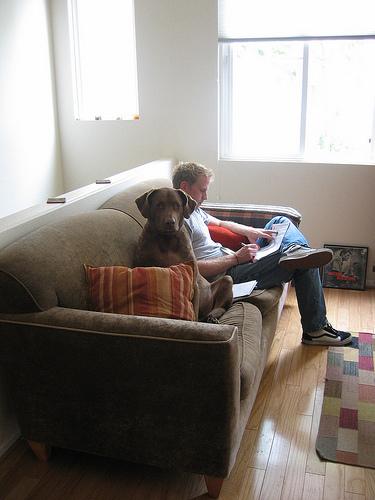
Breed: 215-n000075-Chesapeake_Bay_retriever